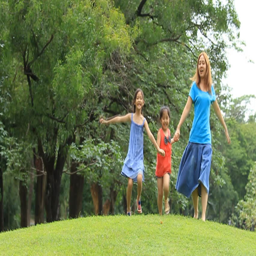
happy mother and daughter running in the park , slow motion